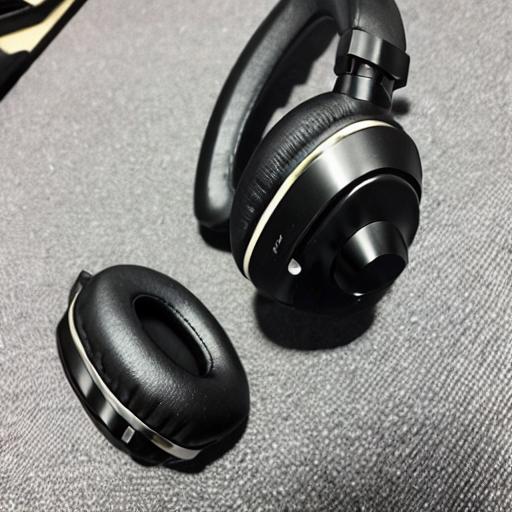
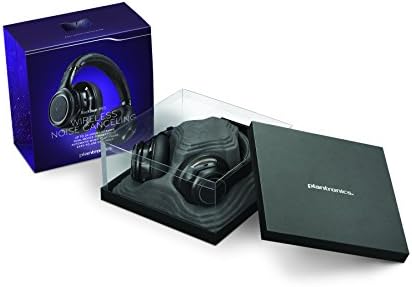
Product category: headphones
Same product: no